Farmers State Bank (Lindsborg, Kansas)

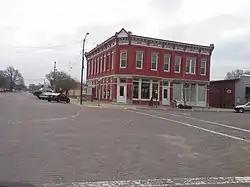

Farmers State Bank is a historic bank building at 101 South Main Street in Lindsborg, Kansas, United States, that is now the Lindsborg City Hall. The Italianate building was constructed in 1887 as a branch of the Farmers State Bank and "was the only bank of three to survive the Great Depression. In modern times the bank became a branch of Bank of America and another financial institution assumed the Farmers State name. The building became Lindsborg's City Hall in 1955 when the bank moved to a new building one-half block north of this location." The building was added to the National Register of Historic Places in 2008.